Kiko Mizuhara

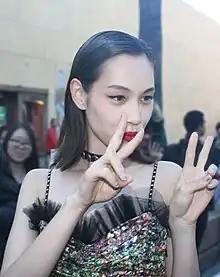
Mizuhara in 2015

Mizuhara co-starred in Tran Anh Hung's "Norwegian Wood" (2010) with Kenichi Matsuyama and Rinko Kikuchi. She played a supporting role in Mika Ninagawa's "Helter Skelter" (2012), which is based on the award-winning manga of the same name by Kyoko Okazaki. She has also played a supporting role in Toshiaki Toyoda's "I'm Flash!" (2012), and co-starred in Keishi Otomo's "Platinum Data" with Kazunari Ninomiya.